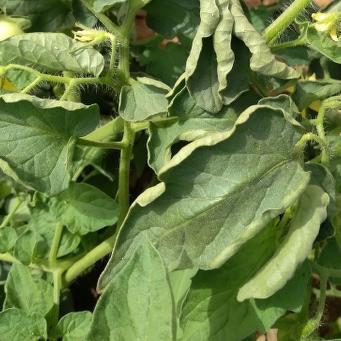
Crop: Tomato
Condition: virosis-d